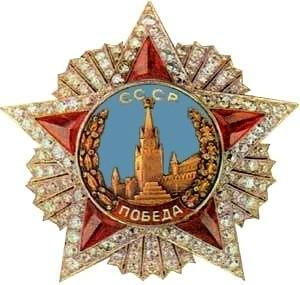
L'ordre de la Victoire est l'un des plus prestigieux ordres militaires de l'URSS. Il a été fondé le 8 novembre 1943 et était destiné uniquement aux chefs militaires victorieux ayant changé favorablement le cours du front de l'est durant la seconde guerre mondiale, un théâtre des opérations surnommé en URSS la grande guerre patriotique. Il se présentait sous la forme d'une étoile en platine ornée de diamants et de rubis avec en son centre un médaillon en or représentant le Kremlin.